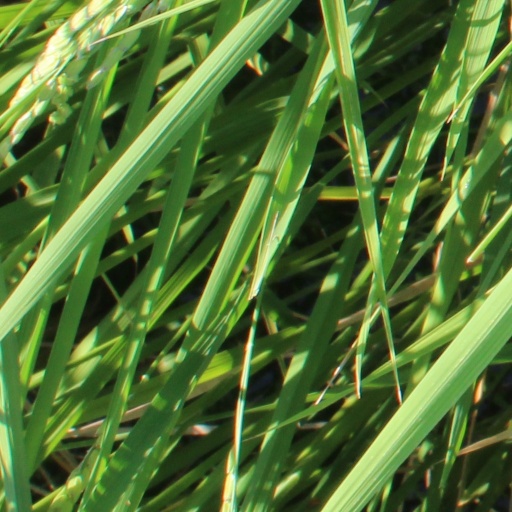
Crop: rice